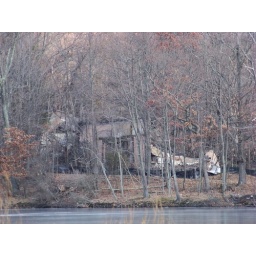
The slowly collapsing and decaying ruins of the lake house of the Glenmere Mansion in Florida, NY